Swedish emigration to the United States

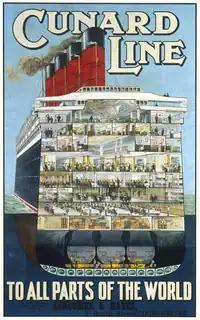
Poster showing a cross-section of the Cunard Line's immigrant liner RMS "Aquitania", launched in 1913.

During the 19th and early 20th centuries, about 1.3 million Swedes left Sweden for the United States of America. While the land of the American frontier was a magnet for the rural poor all over Europe, some factors encouraged Swedish emigration in particular. Religious repression and idiosyncrasy practiced by the Swedish Lutheran State Church was widely resented, as was social conservatism and snobbery influenced by the Swedish monarchy. Population growth and crop failures made conditions in the Swedish countryside increasingly bleak. By contrast, reports from early Swedish emigrants painted the American Midwest as an earthly paradise.